Mạc Đĩnh Chi

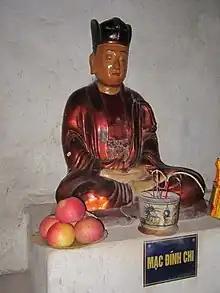
Mạc Đĩnh Chi statue

Mạc Đĩnh Chi (1272–1346) was a renowned Vietnamese Confucian scholar who was the highest-scoring graduate in the palace examinations at the age of only twenty-four. He served three Trần dynasty emperors—first Trần Anh Tông until 1314, then his son Trần Minh Tông from 1314 to 1319, and finally the grandson Trần Hiến Tông after 1329. Mạc Đĩnh Chi was sent twice as envoy to the Chinese Yuan court. Among the Trân dynasty court scholars, he was almost unique in that his academic degree was recognized by the Chinese. He himself is also the ancestor of the emperors of the Mạc dynasty.